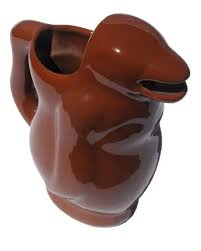
Label: glass